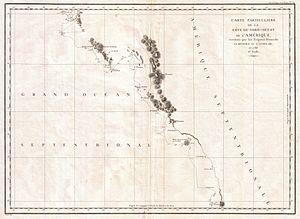
Cet article traite des événements qui se sont produits durant l'année 1786 au Canada.
Cet article traite des événements qui se sont produits durant l'année 1786 au Québec.